Chung Ling High School

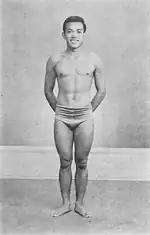
Feng Seow Har

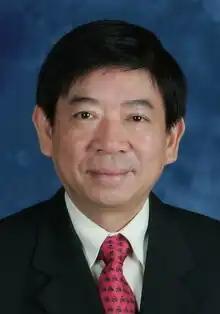
Khaw Boon Wan

The school practices an unofficial tradition where its headmasters can only be a former alumnus. This has been the case for 9 successive headmasters, the first being Yeap Eng Hoe in 1971. The present headmaster is Na Lean Hong, since September 2021.